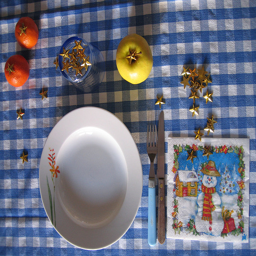
A plate that is on a table near a knife, and fork.
The yellow apple is beside an empty plate and a knife and fork.
Place setting with snowman napkin and gold start scattered around.
A white plate on a checkered tablecloth, with a holiday napkin and other decorations
A dinner table set with a checkered table clothe.